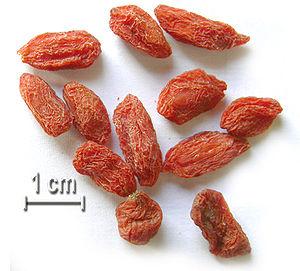
Le Goji (Lycium barbarum) est un petit fruit ayant la forme et taille d'une petite cerise allongée, souvent commercialisé sous forme séchée ou sous forme de jus (généralement mélangé à d'autres jus de fruits).
La région autonome hui du Ningxia est la plus petite des régions autonomes chinoises. C'est aussi la deuxième moins peuplée après la Région autonome du Tibet et avant la Mongolie-Intérieure. Les Huis, chinois musulmans pour lesquels a été créée la province en 1928, sous la première République de Chine, ne représentent aujourd'hui qu'une minorité de la population. La région autonome apparut quant à elle en 1958 sous la République populaire de Chine.
Le Shennong bencao jing, le Classique de la matière médicale du Laboureur Céleste, est le plus ancien ouvrage chinois traitant des drogues végétales, animales et minérales. Sa paternité a été attribuée à un empereur mythique Shennong, dont les Chinois aiment à dire qu'il vivait aux environs de 2800 av. J.-C. En réalité, cette œuvre pourrait être plus jeune de plusieurs millénaires : la plupart des chercheurs supposent que c'est une compilation écrite aux alentours des débuts de notre ère durant la dynastie Han, soit environ trois siècles après les grands textes sur les plantes du botaniste grec Théophraste et à peu près à la même époque que la grande Materia Medica du grec Dioscoride. L'original n'existe plus et devait être constitué de trois volumes qui donnaient dans un texte concis, presque aphoristique, les propriétés médicinales d'herbes, de minéraux et de parties d'animaux.